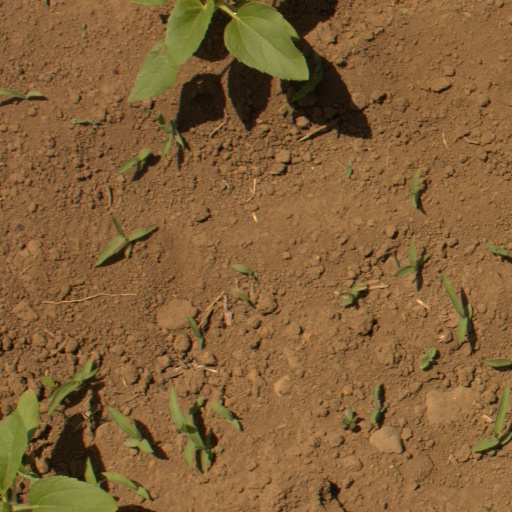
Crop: Jerusalem artichoke